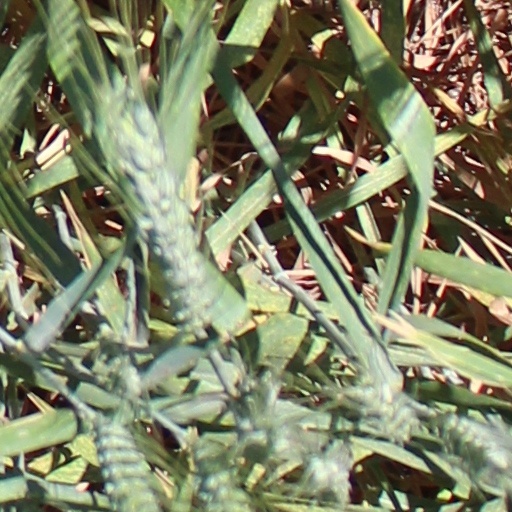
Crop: wheat